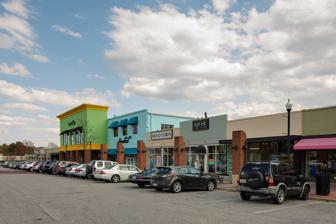
Building: Village District
Country: United States of America
Year built: 1949
Shopping mall in North Carolina, United States Village District Village District storefronts Location Raleigh, North Carolina , United States Coordinates 35°47′38″N 78°39′27″W / 35.79380°N 78.65760°W / 35.79380; -78.65760 Opening date 1949 Developer J.W. York and R.A. Bryan Management York Properties Owner Regency Centers Website shopvillagedistrict .com Village District (formerly Cameron Village ), was the first planned community to be developed in Raleigh, North Carolina . Development was started in 1947 when J.W. York and R.A Bryan bought 158 acres (64 ha) of undeveloped land two miles west of downtown Raleigh, near the North Carolina State University campus. The "village" was to consist of a shopping center , apartments , and single family homes. The area was renamed to Village District in 2021 to distance itself from the slave owning Cameron family, who owned Stagville Plantation , that it was originally named after. History The shopping center opened in 1949 as Cameron Village , and quickly became the premier shopping area in Raleigh. It is also considered the first shopping center to be built between Washington, D.C. , and Atlanta . The shopping center is an open-air shopping mall, but unlike a strip mall , the stores are divided into blocks with some on two levels. Several parking decks were built in the 1960s, although most of these were removed in later renovations, to give a more open feel. Cameron Village grew quickly, and by 1950 the community had 65 stores, a movie theater, more than 600 homes and apartments, and over 100 business/professional offices. Downtown Raleigh, which had been the primary shopping location in the Raleigh area, started to see a decline in business as consumers gravitated toward the convenient parking of Cameron Village. The Occidental Life Insurance Company Building was added to Cameron Village in 1956. It was listed on the National Register of Historic Places in 2003. On January 28, 2021, Cameron Village shopping center was renamed to Village District , after 71 years to avoid celebrating the plantation owner for whom the center had been named and who held people enslaved to operate the plantation. Neighborhood Association Residents of the single family homes, condominiums, and apartments in Village District are represented by the Cameron Village Neighborhood Association. Meetings are held quarterly to discuss issues related to traffic, zoning, construction, and other matters. Entertainment In the 1970s, “ The Village Subway ,” an underground area, formerly used as a bomb shelter in the Cold War, was converted into an entertainment and music venue that included shops and restaurants. It was located beneath the current The Fresh Market and the Oberlin Regional Library (formerly Cameron Village Regional Library). Nightclubs such as The Frog and Nightgown, The Pier, and Cafe Déjà Vu opened and attracted many regional and national upcoming performers as diverse as Muddy Waters , Barry Manilow , and R.E.M . “The Village Subway” existed for about 12 years; however, most establishments closed during the 1980s. Currently Renovated Oberlin Regional Library The Fresh Market, Harris Teeter , Walgreens , and a Wake County Public Library branch serve as anchors.  The shopping center has been expanded and renovated several times, including a restyling in the mid-1980s and another in the early 2000s. Today, Village District has over 100 stores including over a dozen restaurants like The Flying Biscuit Cafe and the world's first two-story Chick-fil-A . See also Cameron Village Historic District References